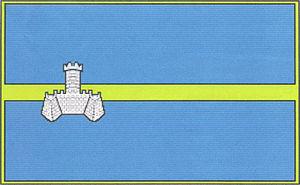
Khmilnyk ou Khmelnik est une ville et une station thermale de l'oblast de Vinnytsia, en Ukraine, et le centre administratif du raïon de Khmilnyk. Sa population s'élevait à 28 275 habitants en 2014.